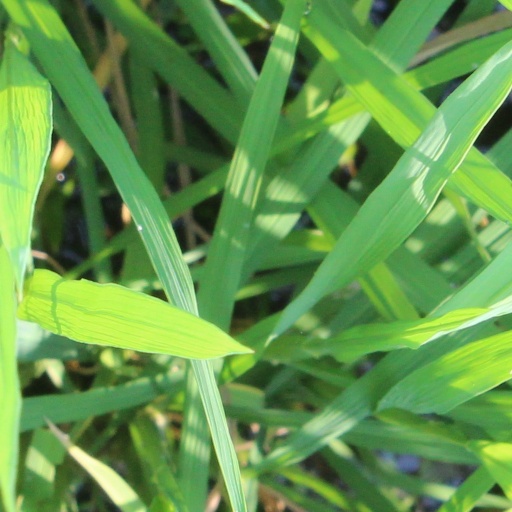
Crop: rice